Morris Childs

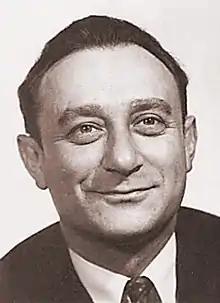
Morris Childs, Communist functionary and secret FBI informant, as he appeared in the 1940s

Morris H. Childs (born Moishe Chilovsky; June 10, 1902 – June 5, 1991) was a Ukrainian-American political activist and American Communist Party functionary who became a Soviet espionage agent (1929) and then a double agent for the Federal Bureau of Investigation (1952) until leaving both services by 1982. Beginning in 1958, Childs acted as a secret courier on behalf of the American party, briefing Soviet officials on political affairs in the American party and carrying funds to support the American Communist movement from Moscow to New York City, reporting details all the while to his FBI handlers. Over the course of two decades of activity in this role, Childs played a major part in the transfer of more than $28 million in Soviet subsidies to the American movement. For his activity as a courier on behalf of the Soviet government, Childs was awarded the Order of the Red Banner in 1975. His work as a spy for the American intelligence community was recognized in 1987 when Childs (together with his brother Jack) was awarded the Presidential Medal of Freedom by President Ronald Reagan.